Montserrat (Hollywood Television Theatre)

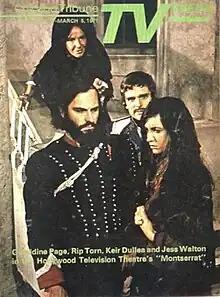

"Montserrat" is an American television play broadcast on March 2, 1971, as part of the PBS television series, "Hollywood Television Theatre".